Nuevo Cuscatlán

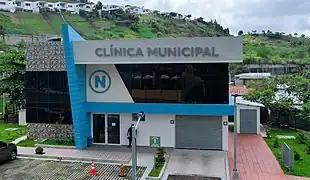

Nuevo Cuscatlán has a Health Unit attached to the Ministry of Health and a Municipal Clinic that provides services such as minor surgery, cytology, and minor procedures. Currently, the Municipal Clinic has two levels to provide support to the health of the inhabitants, the construction located on a land of 3,071.51 square meters, had an investment that amounted to $394,967.51.